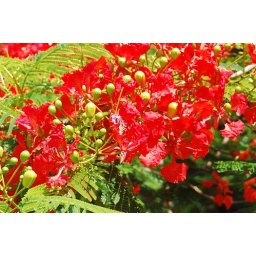
These flaming red trees were in bloom all over the island.